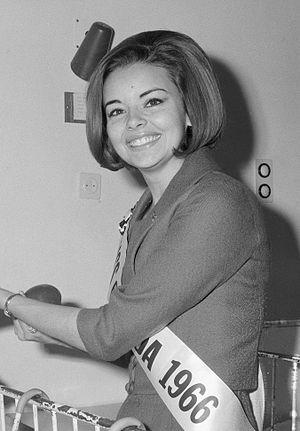
Diane Landry, miss Canada 1966, visite un hôpital pour enfants à Amsterdam, aux Pays-Bas.
Miss Canada est un concours de personnalité et de beauté féminine destiné aux jeunes femmes habitantes et de nationalité canadienne, âgées de 17 à 28 ans. Il est le plus ancien concours de beauté existant au Canada. Ce concours est télédiffusé à partir de 1963 sur CBC et sur CTV de 1967 à 1991.